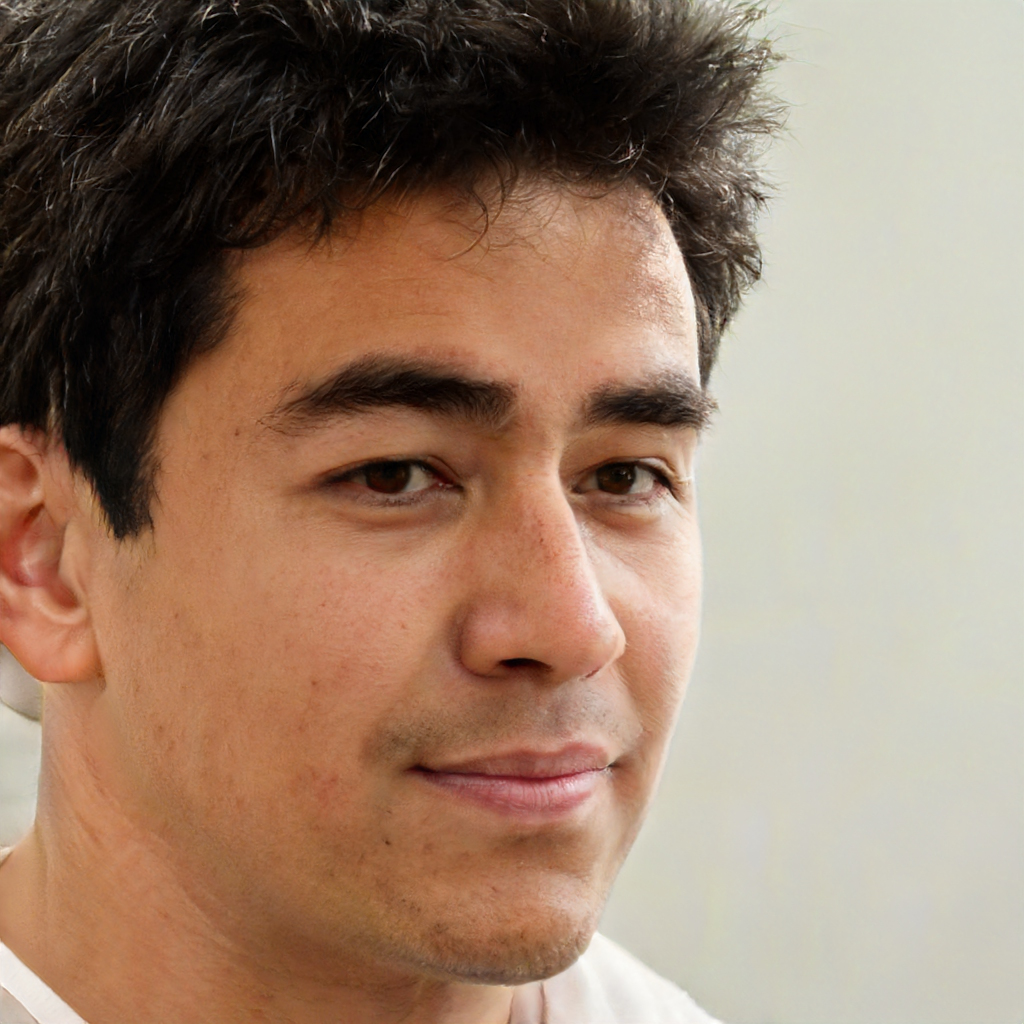
Gender: Male